Daniel Boyle (politician)

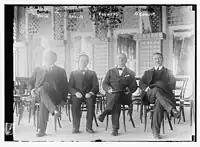

On 9 September 1910 the Manchester & Salford District of the United Irish League of Great Britain organised a send off for Dan Boyle, which took place in the Marble Hall, Albion Hotel, Manchester. Boyle was leaving for the United States on what was described as a "mission to the Irish Race of America" in the company of fellow MPs John Redmond, T.P. O’Connor and Joe Devlin. The evening was chaired by Daniel McCabe and the programme consisted of familiar songs ("Ireland A Nation", "Men of the West", "Paddies Evermore" and "the Boys of Wexford"), interspersed by toasts, one of which was made by John Dulanty (later the Irish High Commissioner in London), who described Boyle as "the spearhead of the shaft of the Irish forces in this vicinity". Replying to the toast Dan Boyle said that he looked upon his selection as one of the mission to the United States as a compliment to the Irishmen of Great Britain, who had shown unswerving fidelity to the Irish cause through trying times.